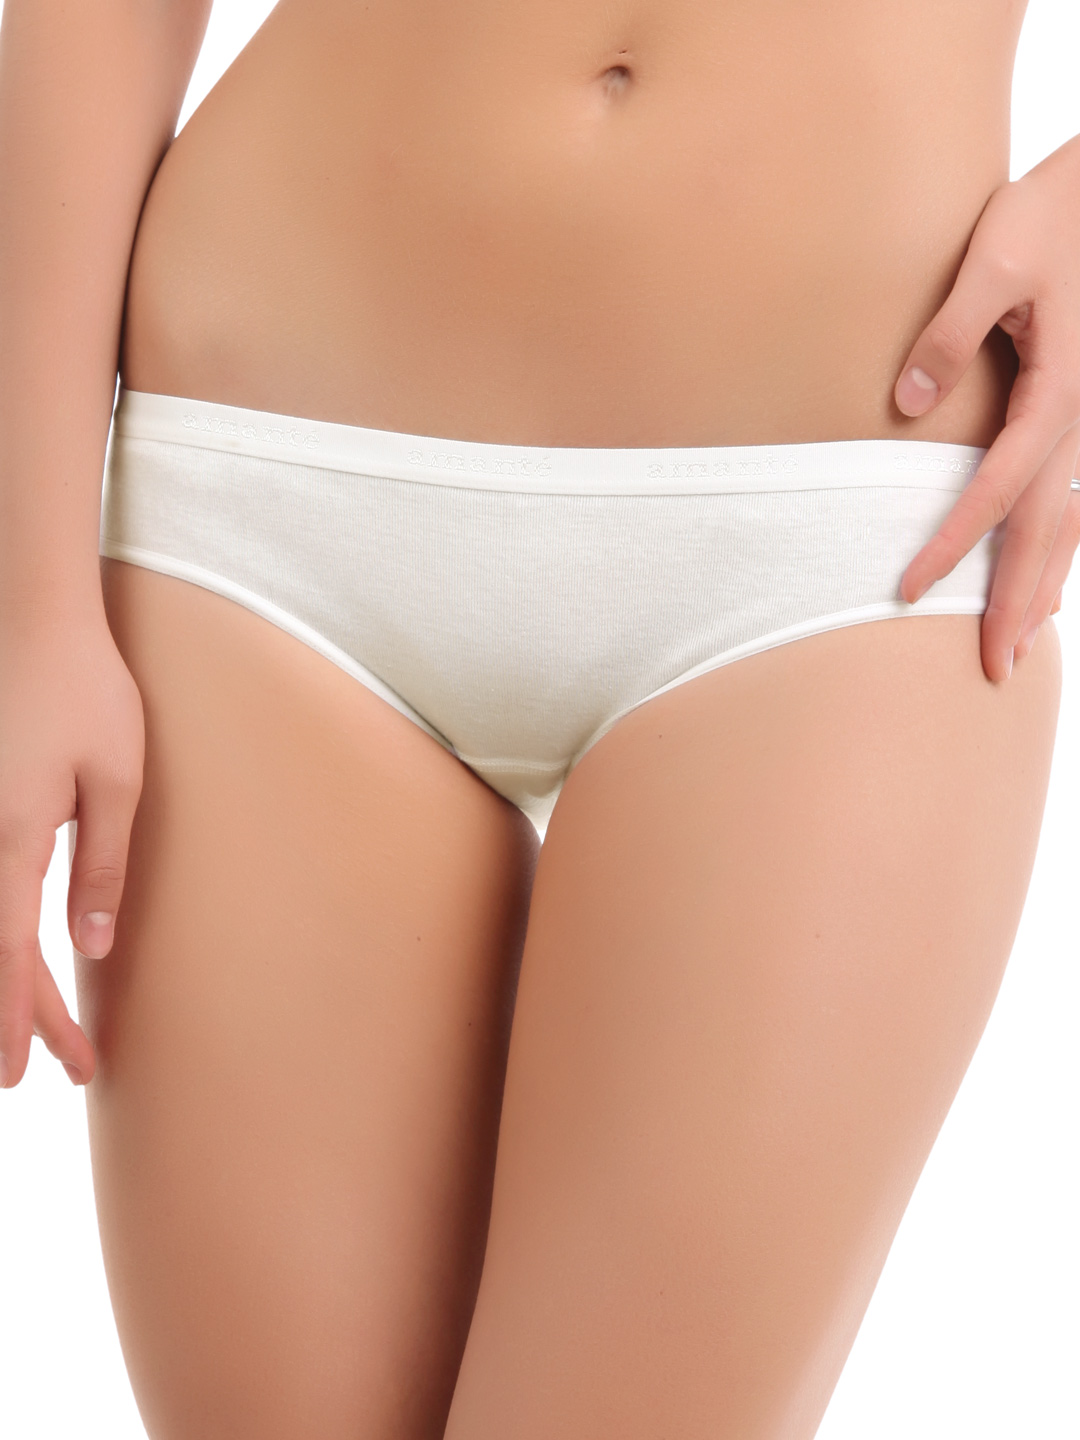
Amante Women White Briefs PCLR02
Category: Apparel / Innerwear / Briefs
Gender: Women
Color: White
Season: Summer 2017
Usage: Casual